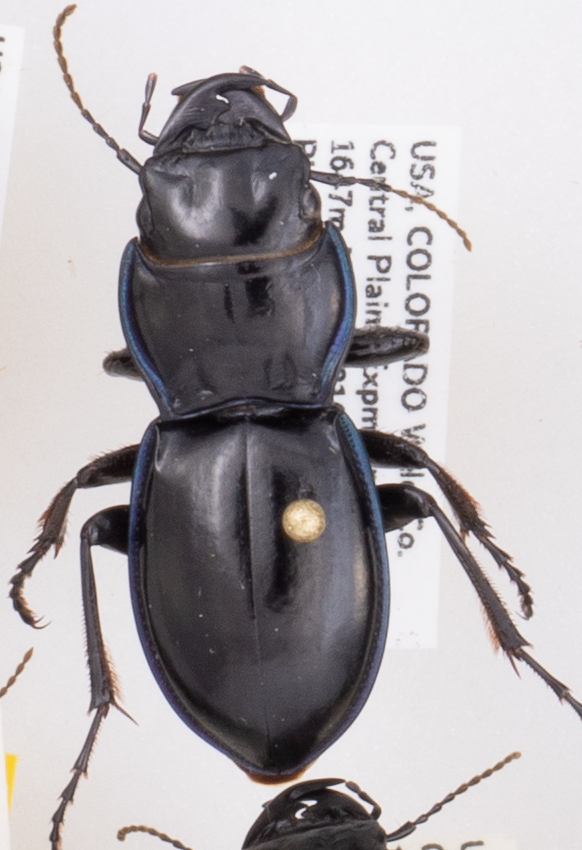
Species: Pasimachus elongatus
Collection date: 2020-08-19
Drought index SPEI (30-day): -1.186
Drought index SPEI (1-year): -0.84
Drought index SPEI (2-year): -0.272